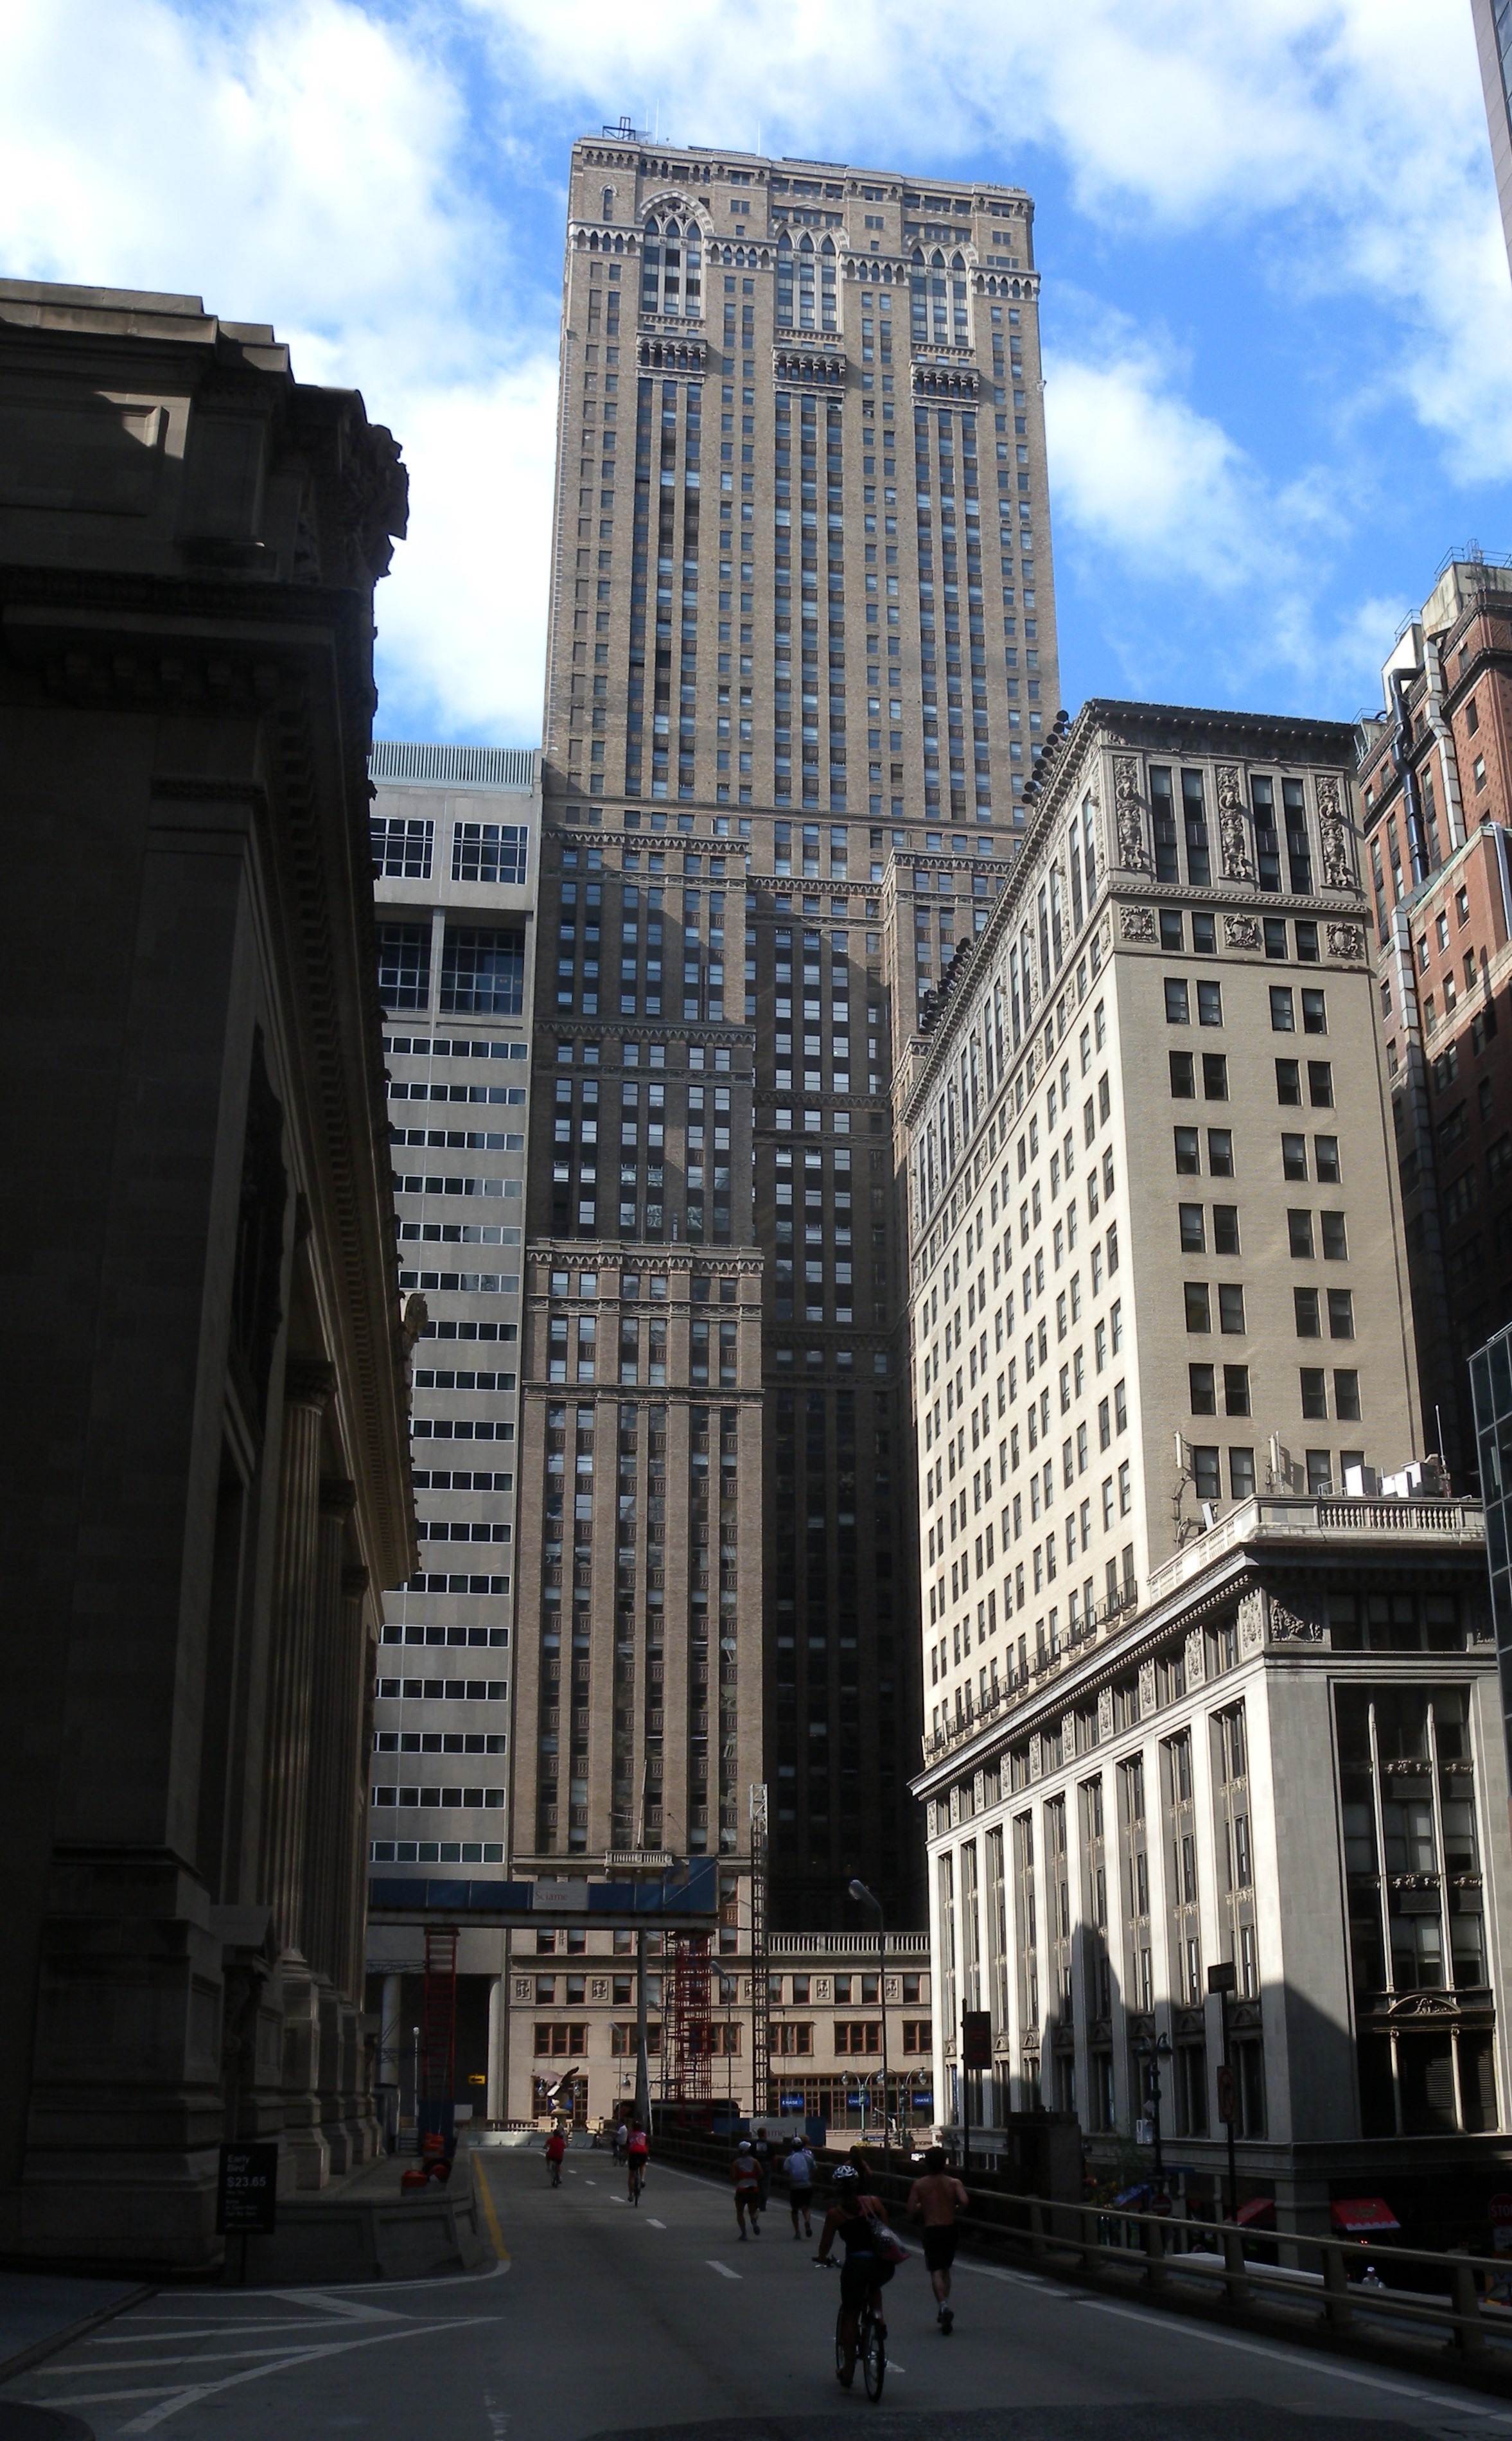
architecture, structure, sky, road, skyline, street, building, city, skyscraper, cityscape, downtown, construction, tower, office, landmark, facade, business, modern, tower block, avenue, design, infrastructure, shape, metropolis, neighbourhood, urban area, residential area, human settlement, metropolitan area